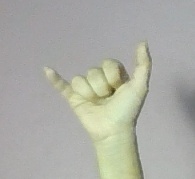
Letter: ya